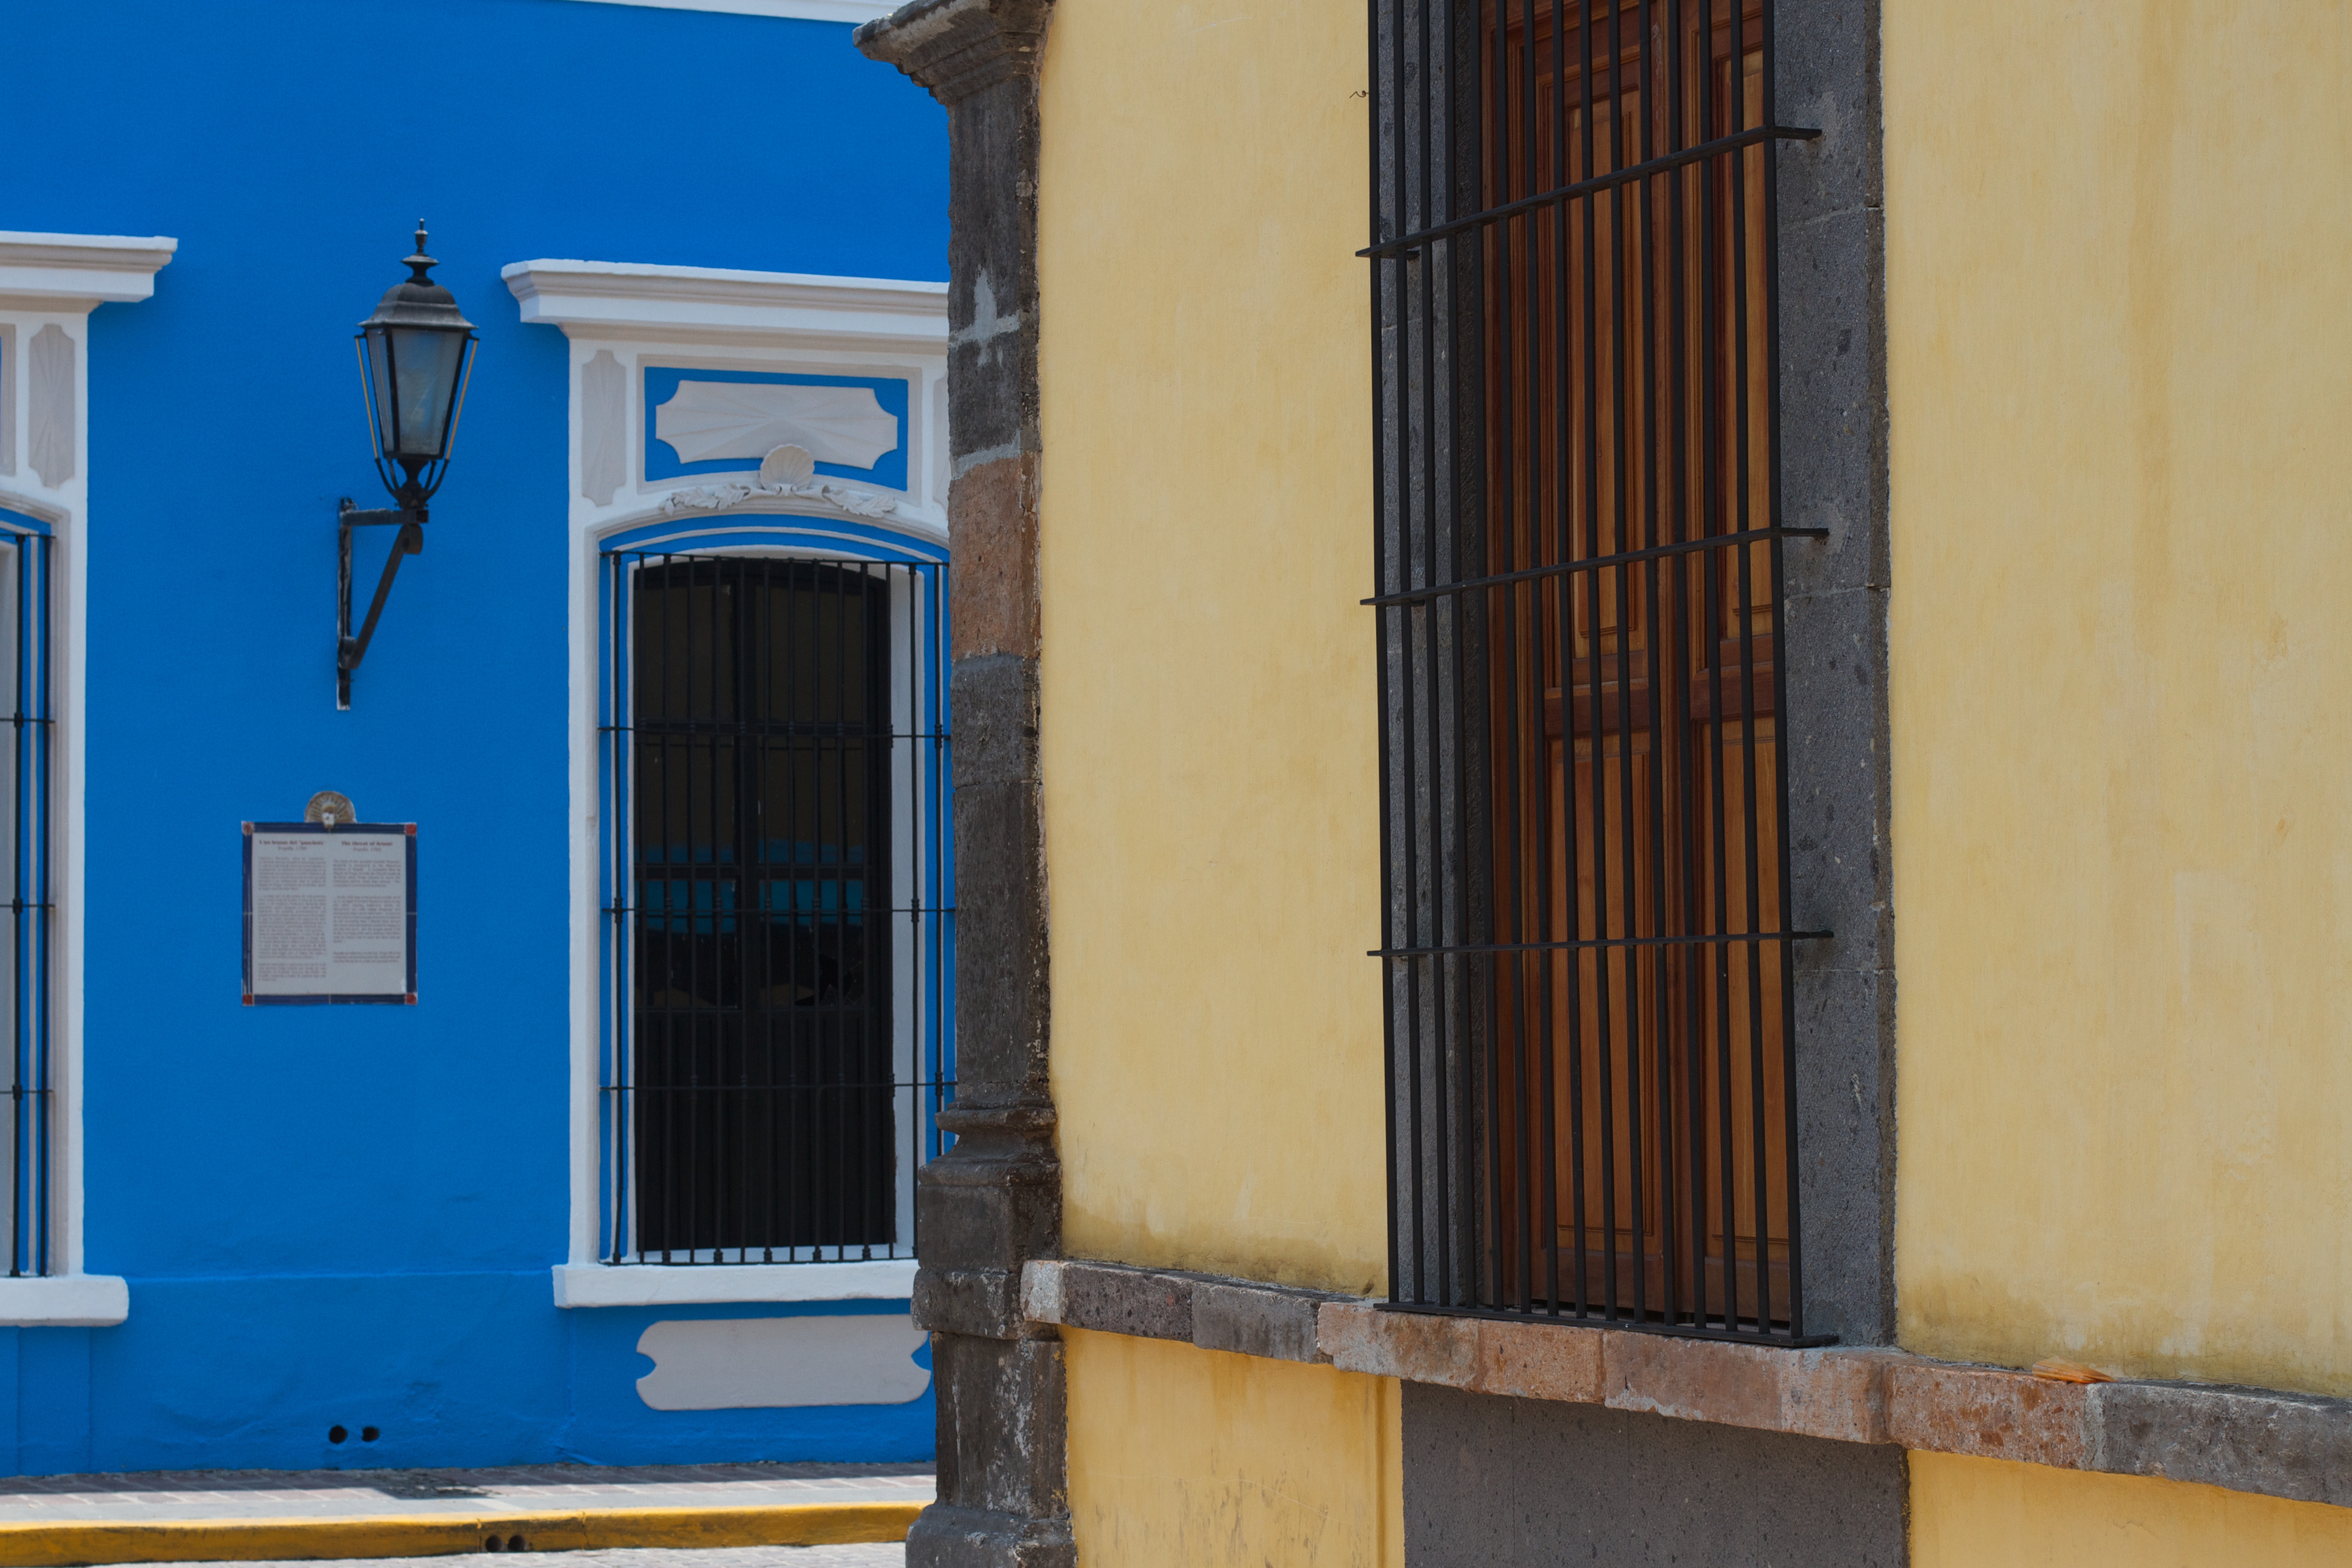
architecture, wood, house, window, home, wall, balcony, color, facade, blue, door, interior design, urban area, window covering